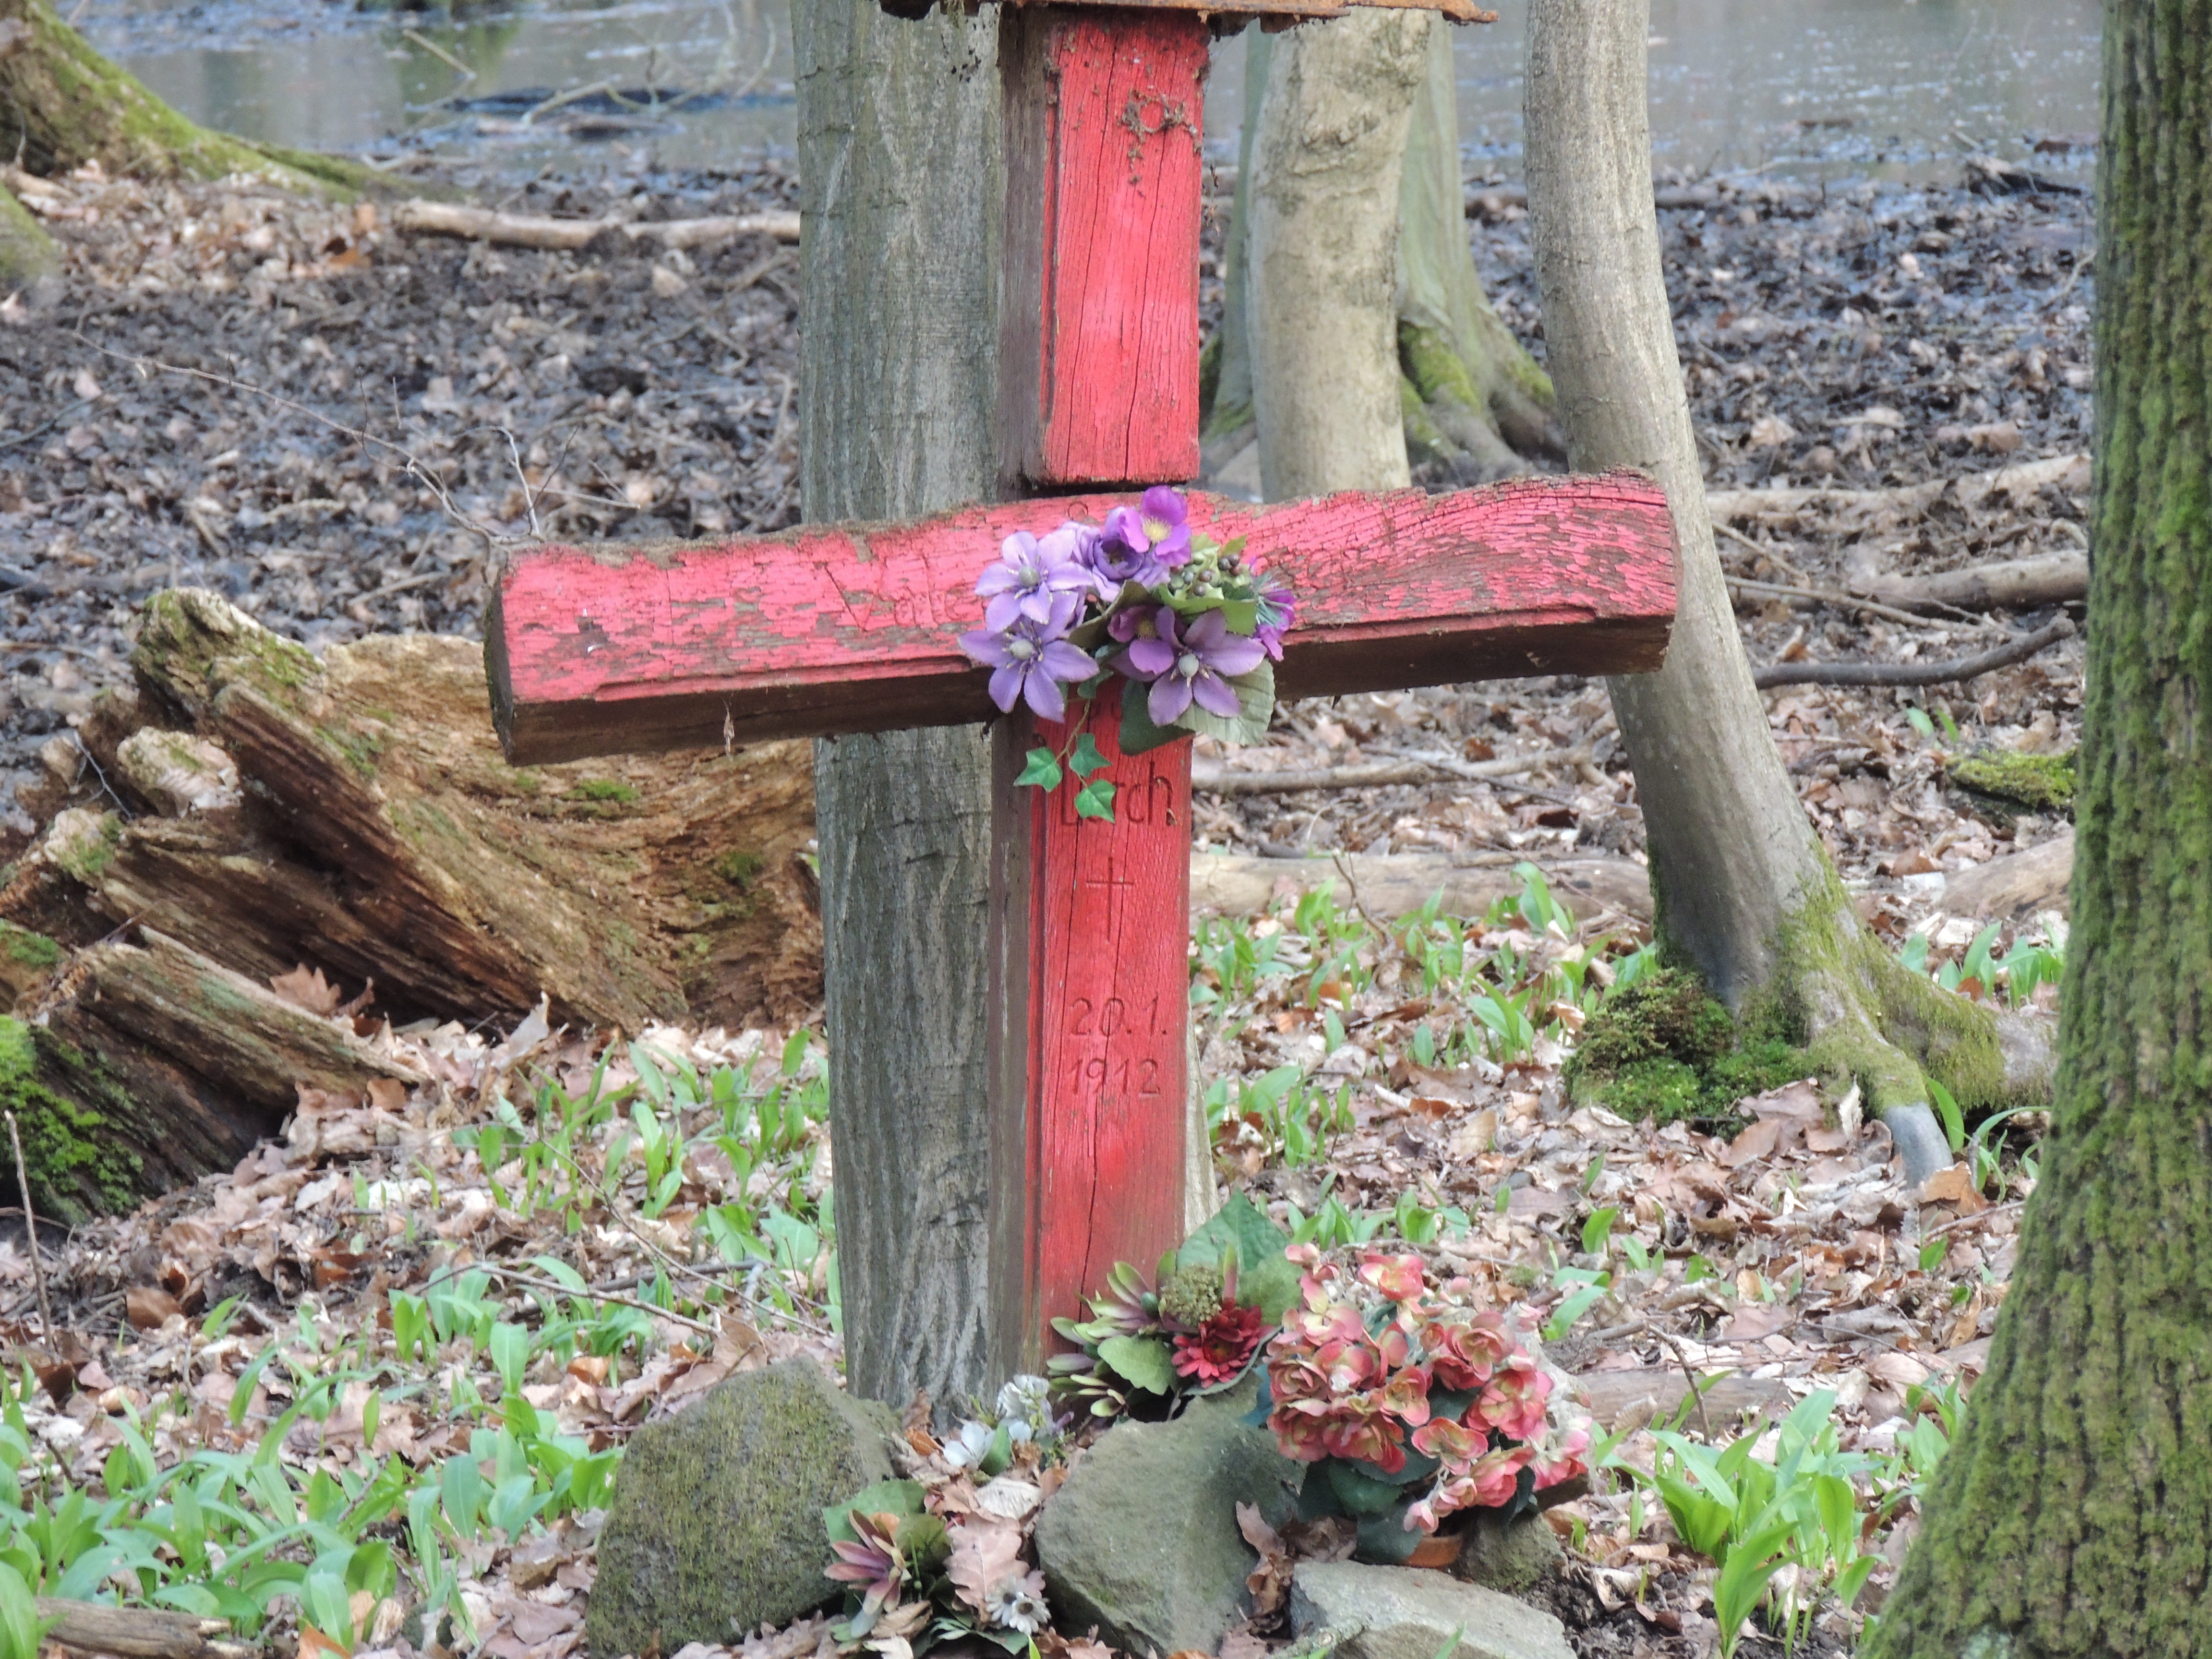
forest, trail, flower, purple, sadness, red, peaceful, religion, cross, cemetery, garden, dead, death, weathered, flowers, grave, faith, violet, shrine, woodland, mood, believe, last calm, forest grave